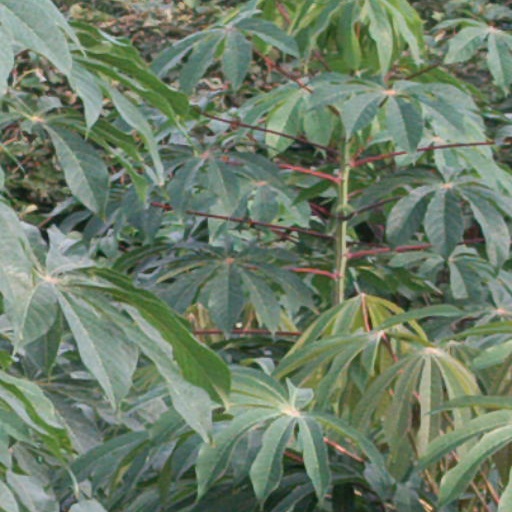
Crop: cassava